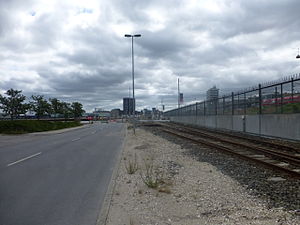
Frihavnsjernbanen
Frihavnsjernbanens tidligere spor mellem Gittervej og gitteret i 2013. Efterfølgende er sporet taget op og vejen omdøbt til Tromsøgade
Frihavnsjernbanen var en privat godsjernbane i Københavns Frihavn, der forbandt denne med Toldboden og med DSBs rangerterræn ved Østerport Station. Jernbanen befandt sig toldmæssigt i udlandet og var omgivet af et dobbelt støbejernsgitter. Banen blev drevet af Kjøbenhavns Frihavns-Aktieselskab og blev nedlagt 2005. Banedriften blev allerede nedlagt i Søndre Frihavn i 1985 samtidig med, at området blev nedlagt som frihavn.